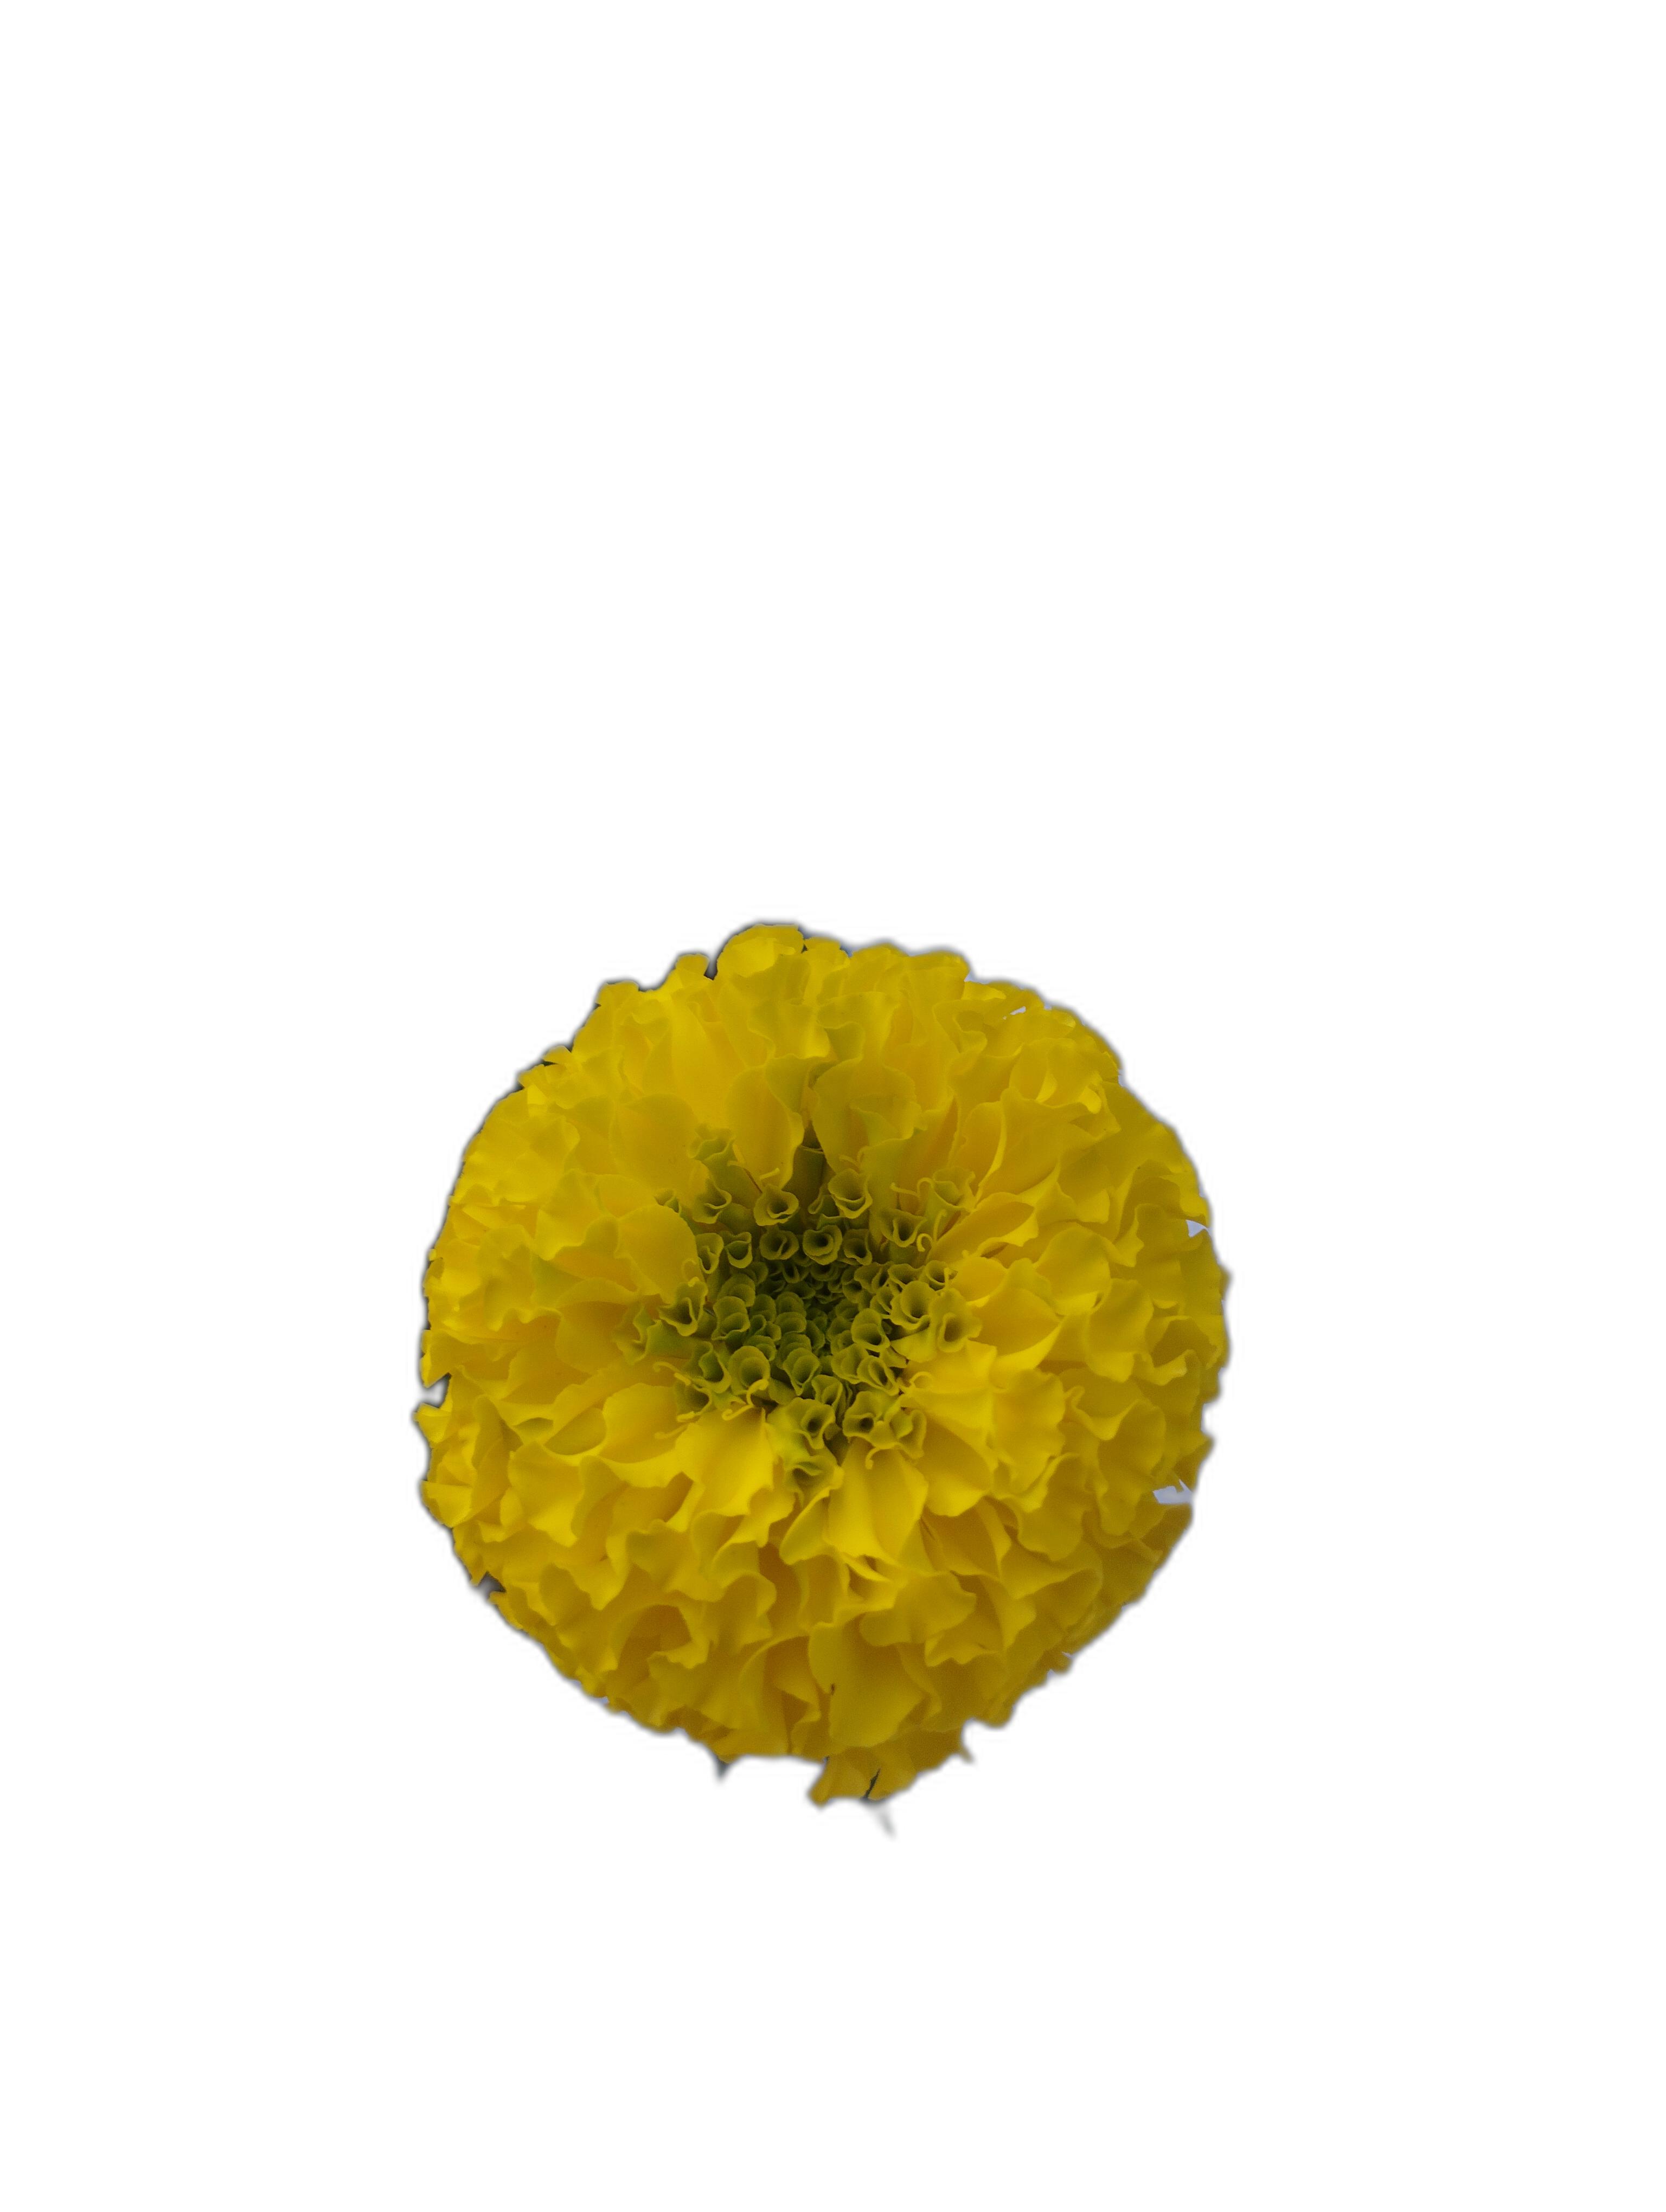
Label: Marigold